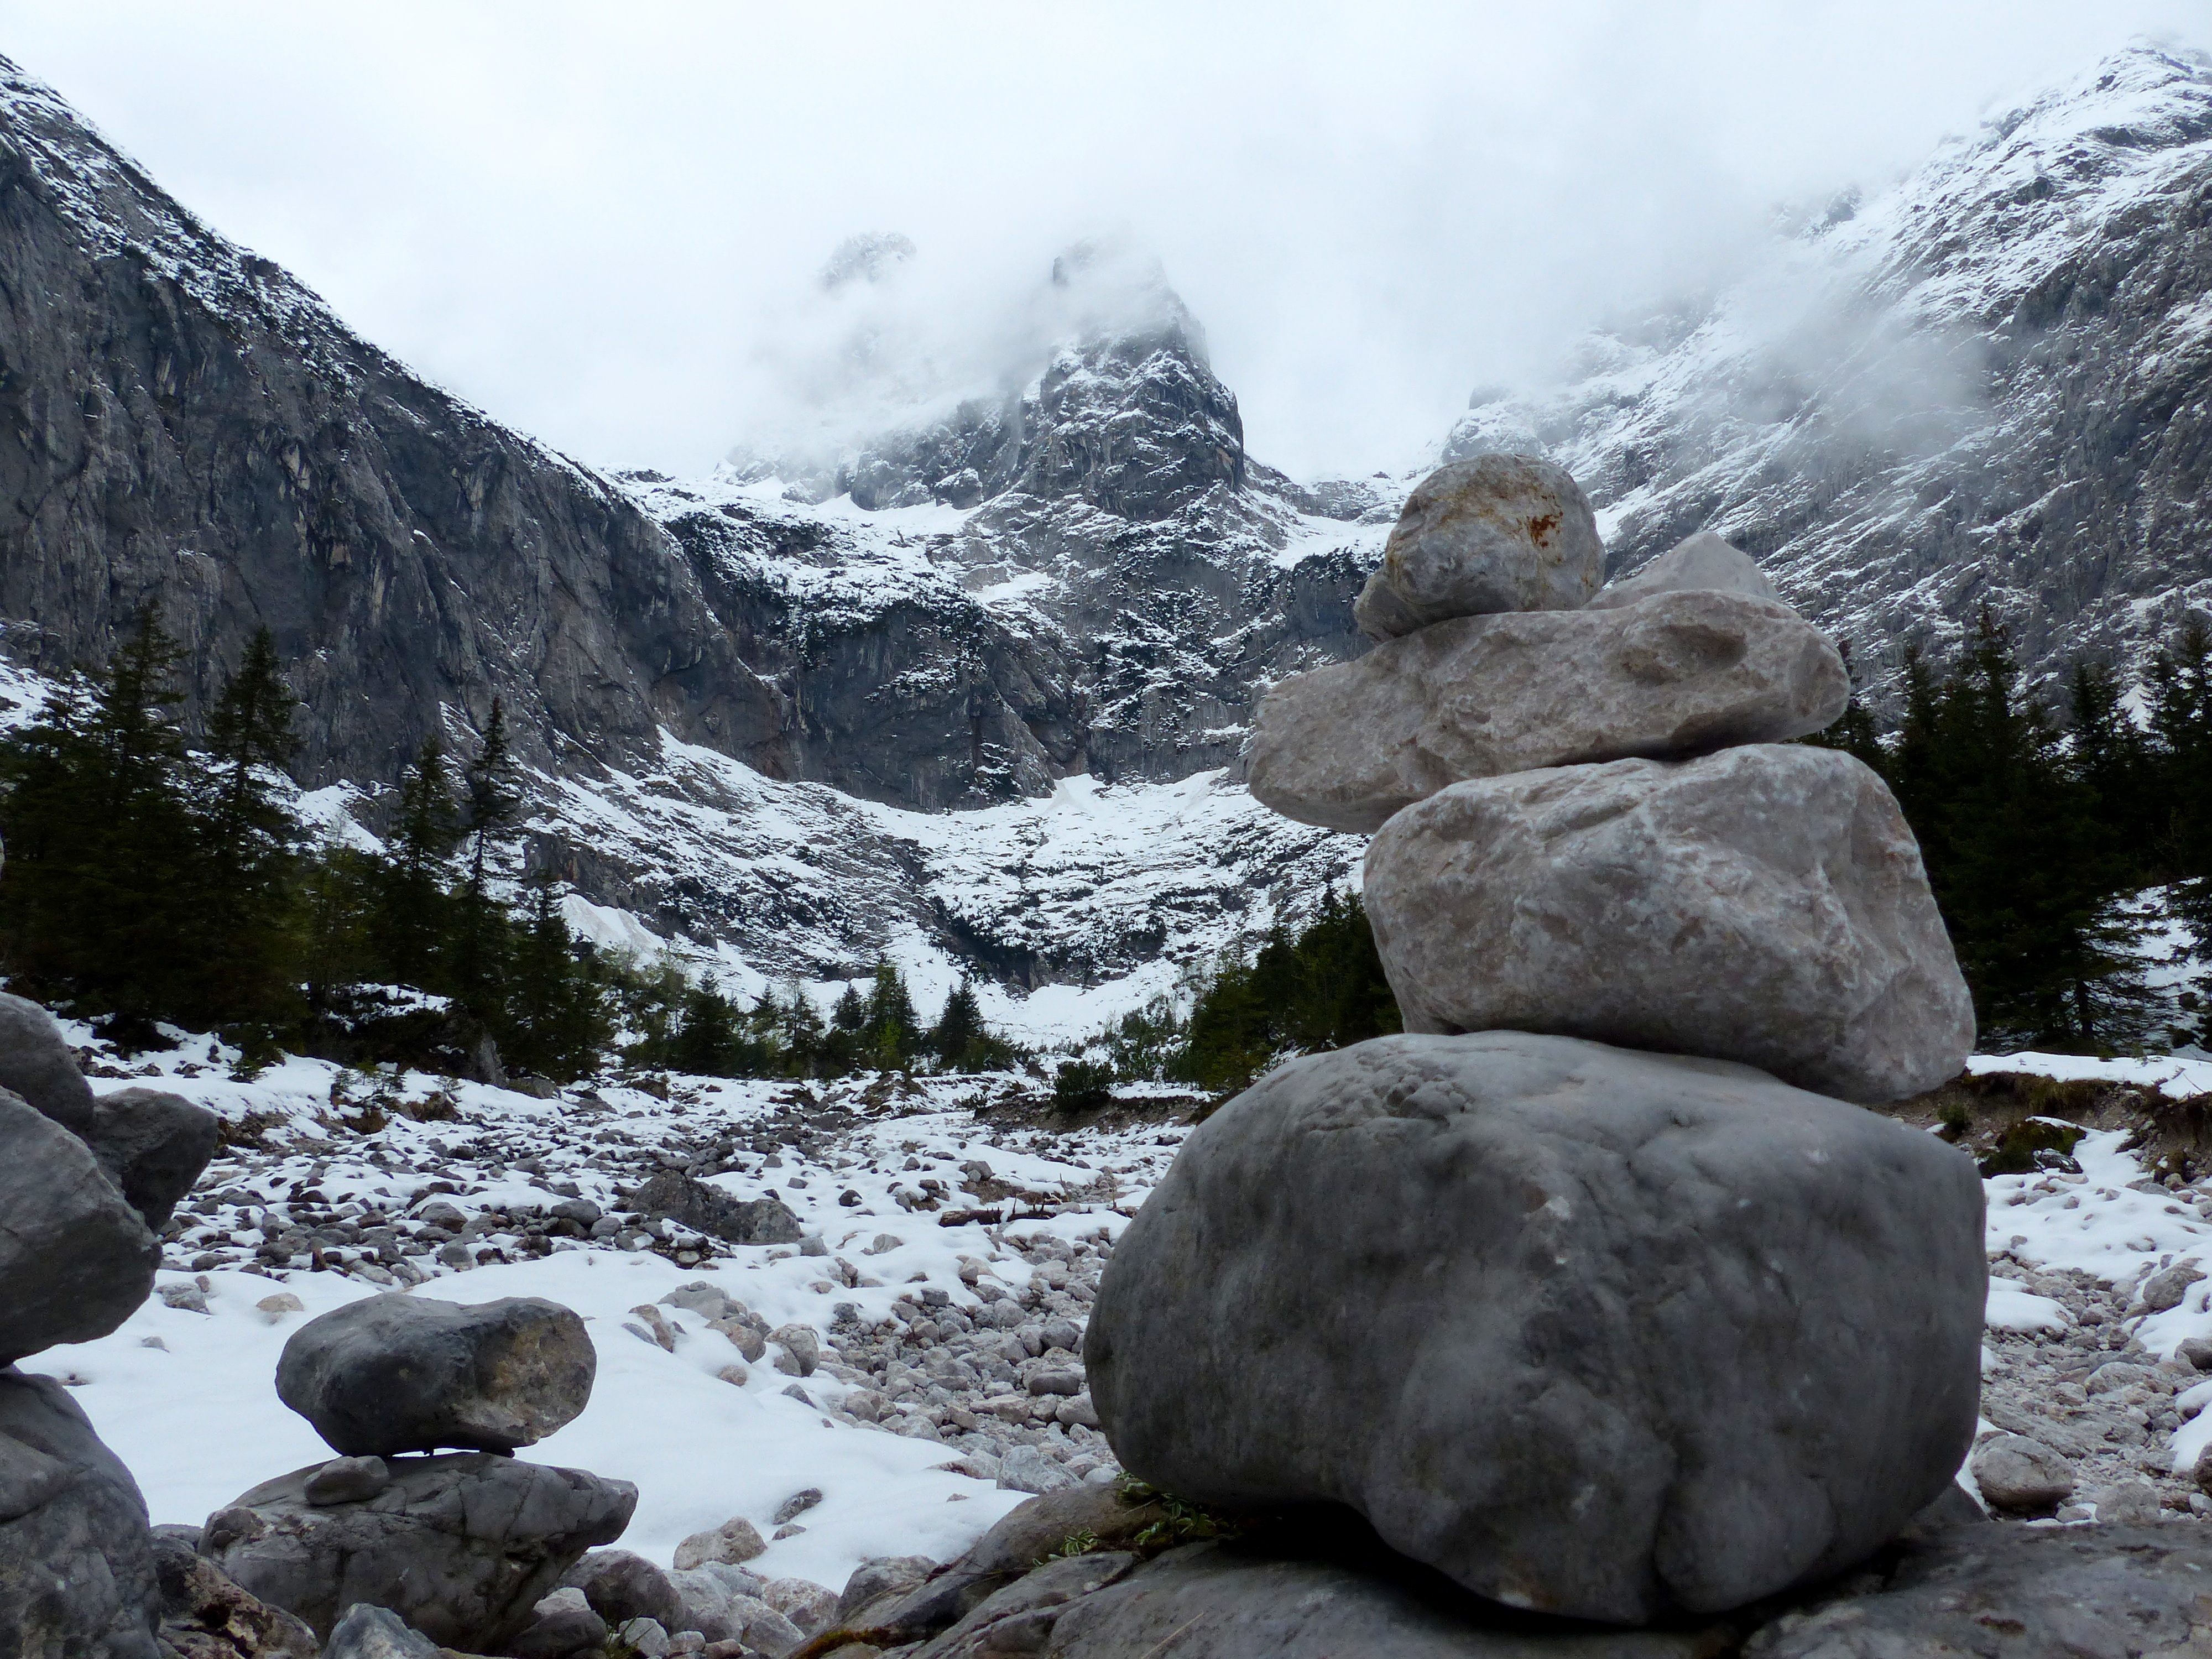
landscape, nature, rock, wilderness, walking, mountain, snow, winter, lake, adventure, valley, mountain range, alpine, ridge, summit, stones, geology, mountains, alps, backpacking, fell, cirque, moraine, landform, geographical feature, mountainous landforms, glacial landform